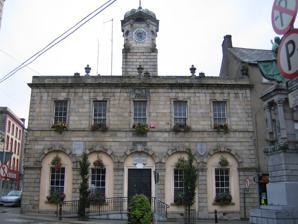
Building: New Ross Town Hall
Country: Ireland
Year built: 1750
Municipal building in New Ross, County Wexford, Ireland New Ross Town Hall Halla an Bhaile Ros Mhic Thriúin General information Architectural style Georgian , Neoclassical style Address Quay Street Town or city New Ross Country Ireland Coordinates 52°23′44″N 6°56′39″W / 52.3955°N 6.9443°W / 52.3955; -6.9443 Estimated completion 1750 Renovated 1806 Technical details Material granite Design and construction Architect(s) William Kent (1749), John Robinson (1806) Developer Charles Tottenham New Ross Town Hall ( Irish : Halla an Bhaile Ros Mhic Thriúin ), formerly known as The Tholsel , is a municipal building in Quay Street, New Ross , County Wexford , Ireland. The building, which was used as the local market house through much of its life, is now used as a civic building. History The building was commissioned by the local member of the Irish parliament and mayor of New Ross, Charles Tottenham . The site he selected had been occupied by the medieval market cross, which was erected in 1320. The foundation stone of the new building, which was inscribed to record the fact that it was laid on an anniversary of the Battle of the Boyne , was laid on 1 July 1749. The building was designed by William Kent in the neoclassical style , built in ashlar granite and was completed in around 1750. The design involved a symmetrical main frontage of five bays facing onto Quay Street. It was arcaded on the ground floor, so that markets could be held, with an assembly hall on the first floor. There were five openings with imposts , voussoirs and double keystones on the ground floor and five sash windows with architraves on the first floor. At roof level, there was a cornice , a parapet and three urns . There was also a two-stage cupola with a square first stage and an octagonal second stage with clock faces, all surmounted by an ogee -shaped dome and a weather vane . The building, then referred to as the "Main Guard", was used by the loyalist forces as their headquarters for their successful defence of the town against an attack by 3,000 rebels during the Battle of New Ross in June 1798 during the Irish Rebellion . Following subsidence associated with the close proximity of the building to the River Barrow , it was substantially rebuilt to a design by John Robinson in 1806. By 1837, the building was deemed too small for the sale of agricultural products and, instead, it was used for the sale of leather. The assembly room on the first floor was used by the borough council until New Ross Corporation was abolished under the Municipal Corporations (Ireland) Act 1840 . By the mid-19th century, the ground floor had been enclosed and converted into reading rooms. The town commissioners , appointed to administer the town at that time, decided to use the assembly room on the first floor as their meeting place. The building then became the offices and meeting place of New Ross Urban District Council when it was formed in 1900. A statue depicting a rebel pikeman, designed by the Reverend Edward Foran to commemorate the Irish men and women who had died in the Battle of New Ross in 1798, was unveiled outside the town hall by the Reverend Thomas Quigley on 28 June 1907. A plaque to commemorate the life of the Bishop of Kildare and Leighlin , James Warren Doyle , was installed above the front door and unveiled on the centenary of his death by the Provincial of the Order of Saint Augustine , Father Joseph Hennessy, on 16 June 1934. Following the death of the founder of the Pioneer Total Abstinence Association , the Reverend James Cullen , in 1921, another plaque was unveiled in his memory, in the spandrel above the windows on the right-hand side of the building. A further plaque, intended to commemorate the life of the rebel leader, Michael O'Hanrahan , who took part in the Easter Rising , was installed in the spandrel above the windows on the left-hand side of the building in the 1940s. In June 1963, President John F. Kennedy visited the town to see where his ancestors had lived before emigrating to the US during the Great Famine . Following his assassination in November 1963, a bust of the former president was commissioned and installed in the town hall. The building continued to be used as the offices of the urban district council until 2002, and then as the offices of the successor town council, but ceased to be the local seat of government in 2014, when the council was dissolved and administration of the town was amalgamated with Wexford County Council in accordance with the Local Government Reform Act 2014 . References